Henry Miller Memorial Library

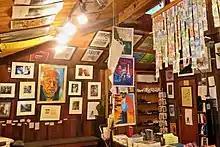
Interior of Henry Miller Memorial Library

Patti Smith led a fundraiser for the library in 2004. "Helping out the Library is helping out the consciousness and legacy of Henry Miller. The place is symbolic of his mind and life and energy."